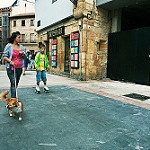
Label: street